Human-centered computing

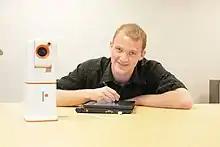
Note-Taker device with initial inventor David Hayden

Based on the principles of human-centered computing, the Center for Cognitive Ubiquitous Computing (CUbiC) at Arizona State University develops assistive, rehabilitative and healthcare applications. Founded by Sethuraman Panchanathan in 2001, CUbiC research spans three main areas of multimedia computing: sensing and processing, recognition and learning, and interaction and delivery. CUbiC places an emphasis on transdisciplinary research and positions individuals at the center of technology design and development. Examples of such technologies include the Note-Taker, a device designed to aid students with low vision to follow classroom instruction and take notes, and VibroGlove, which conveys facial expressions via haptic feedback to people with visual impairments.